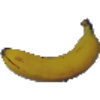
Label: Banana 1